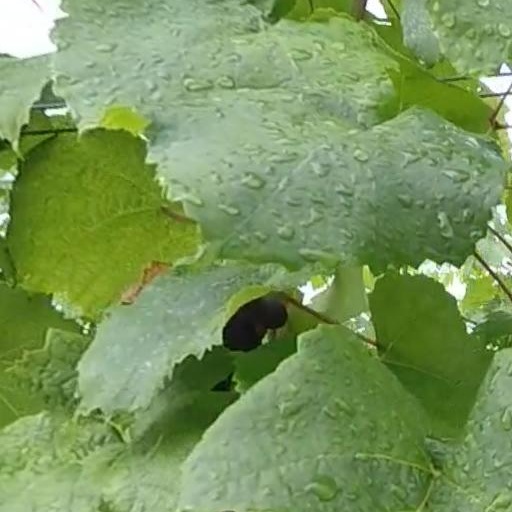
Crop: grape